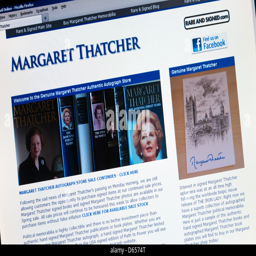
memorabilia for sale on the website